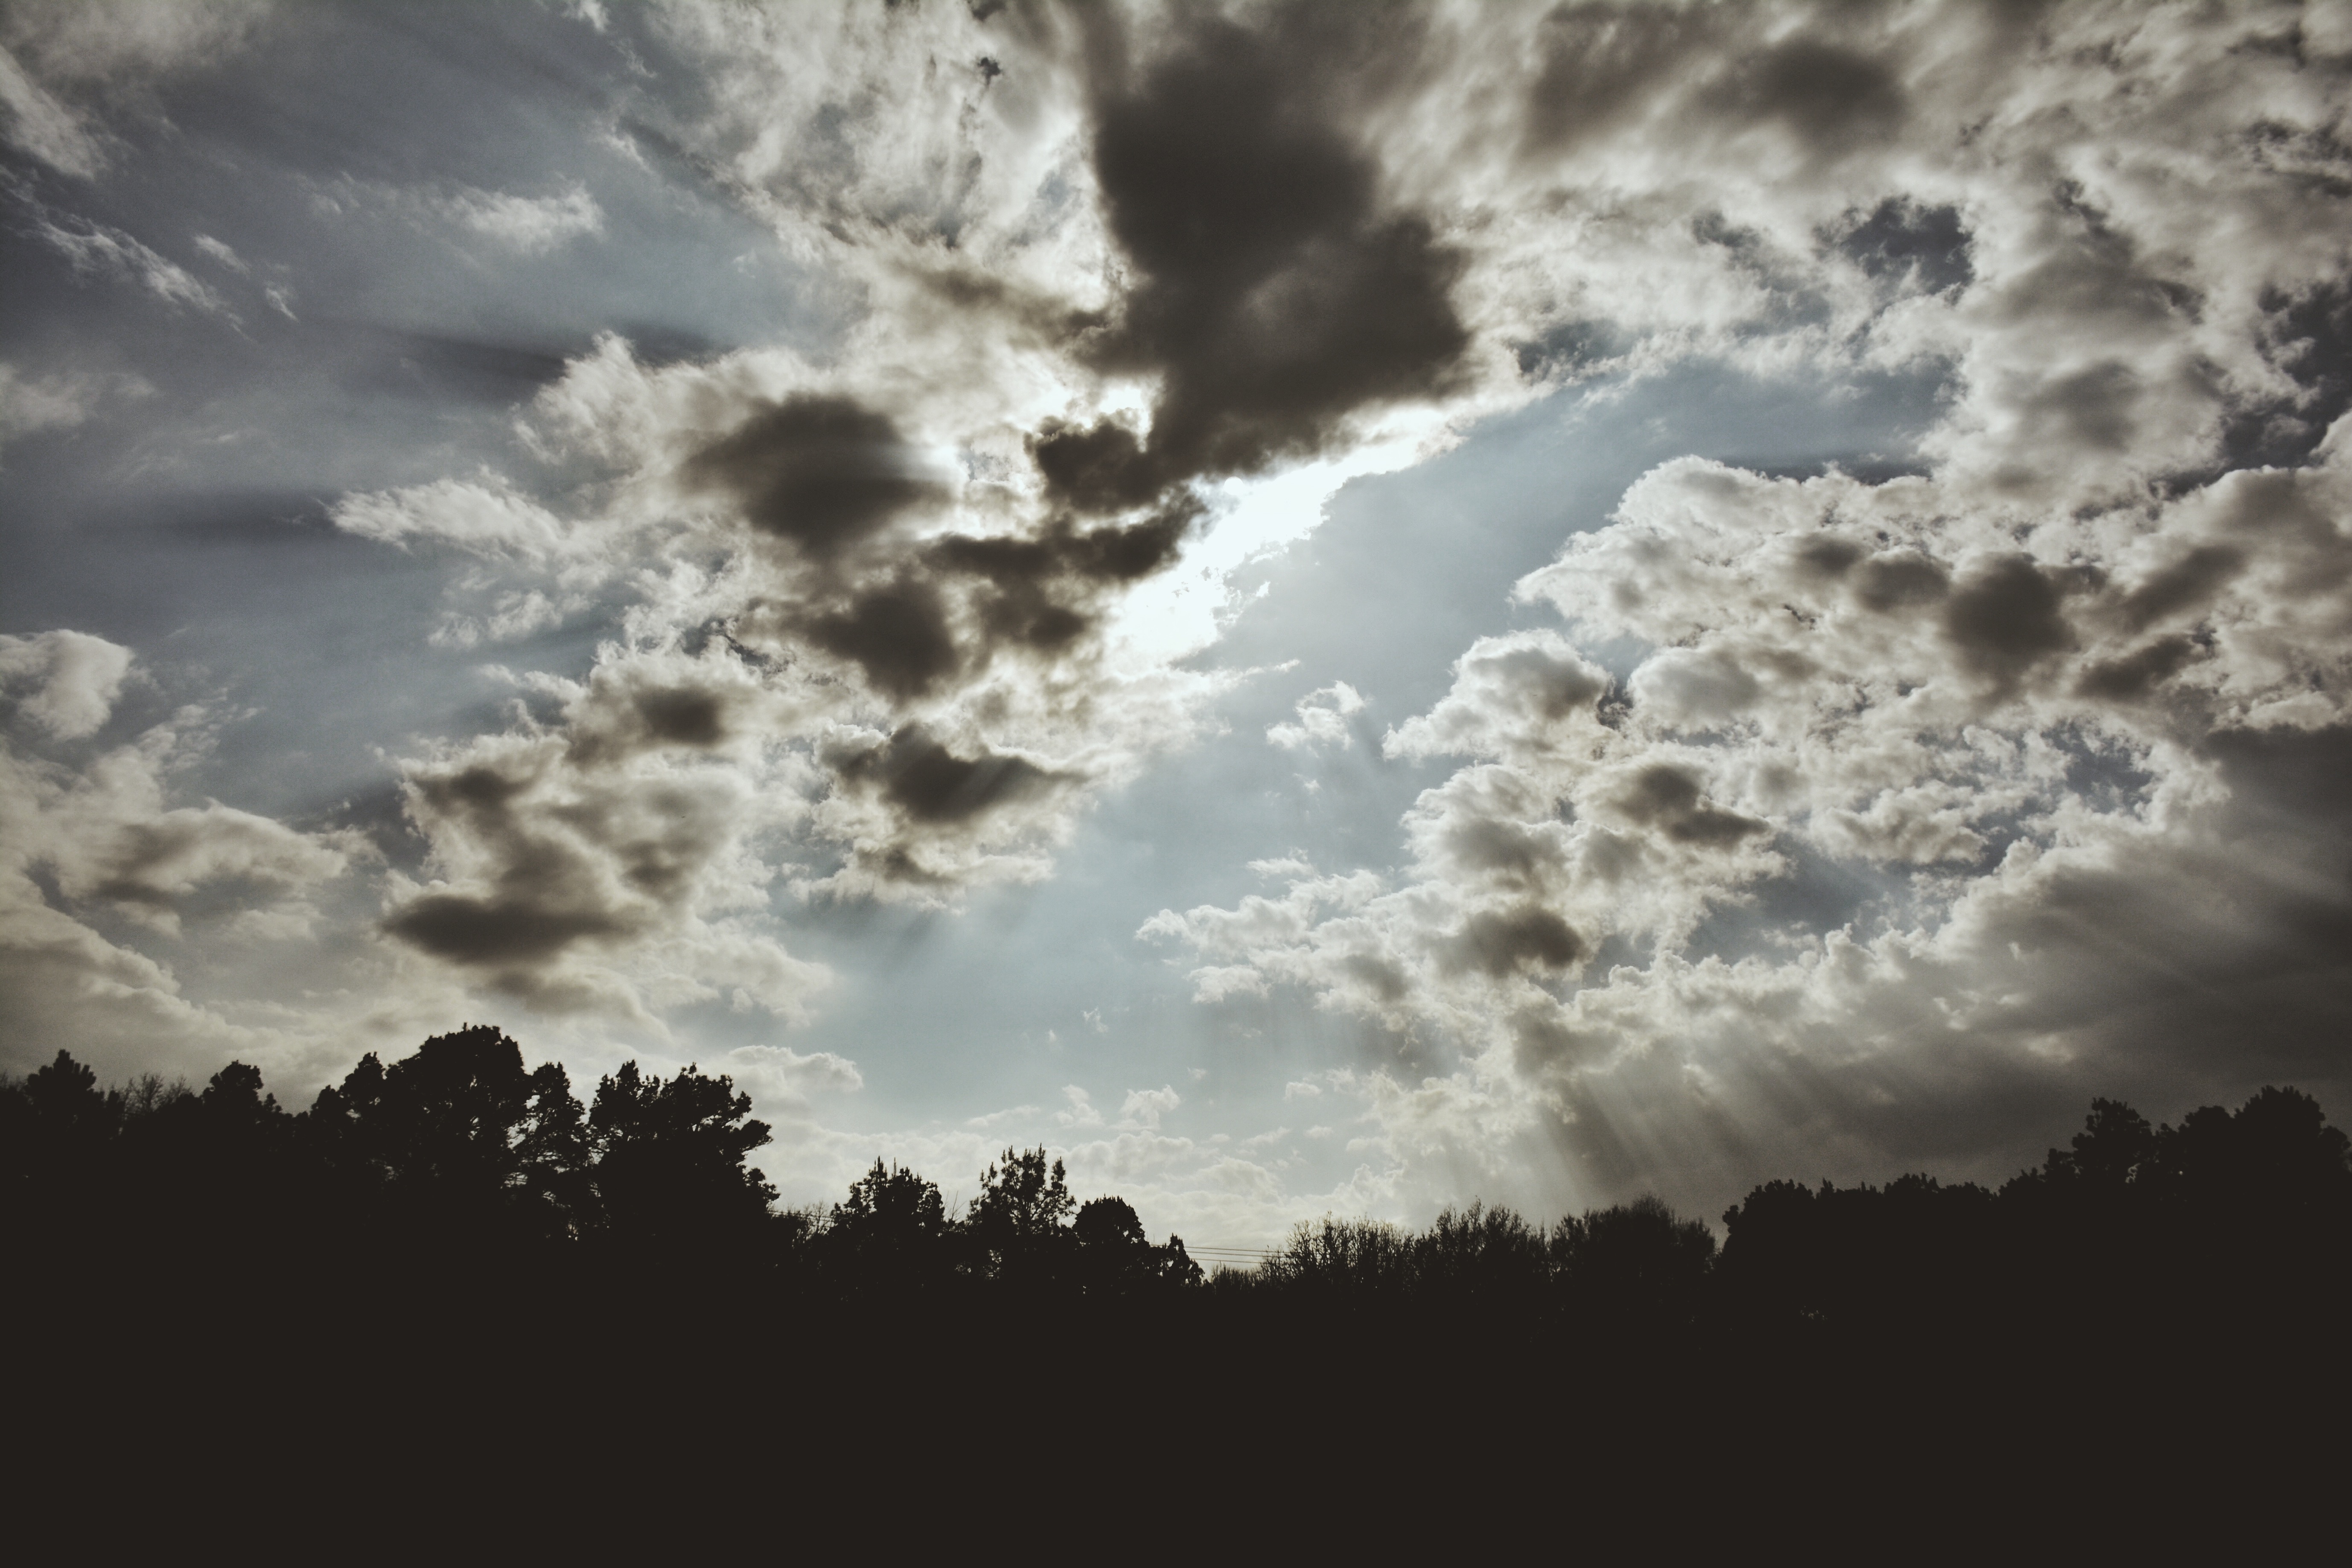
cloud, black and white, sky, sunlight, atmosphere, cumulus, monochrome, meteorological phenomenon